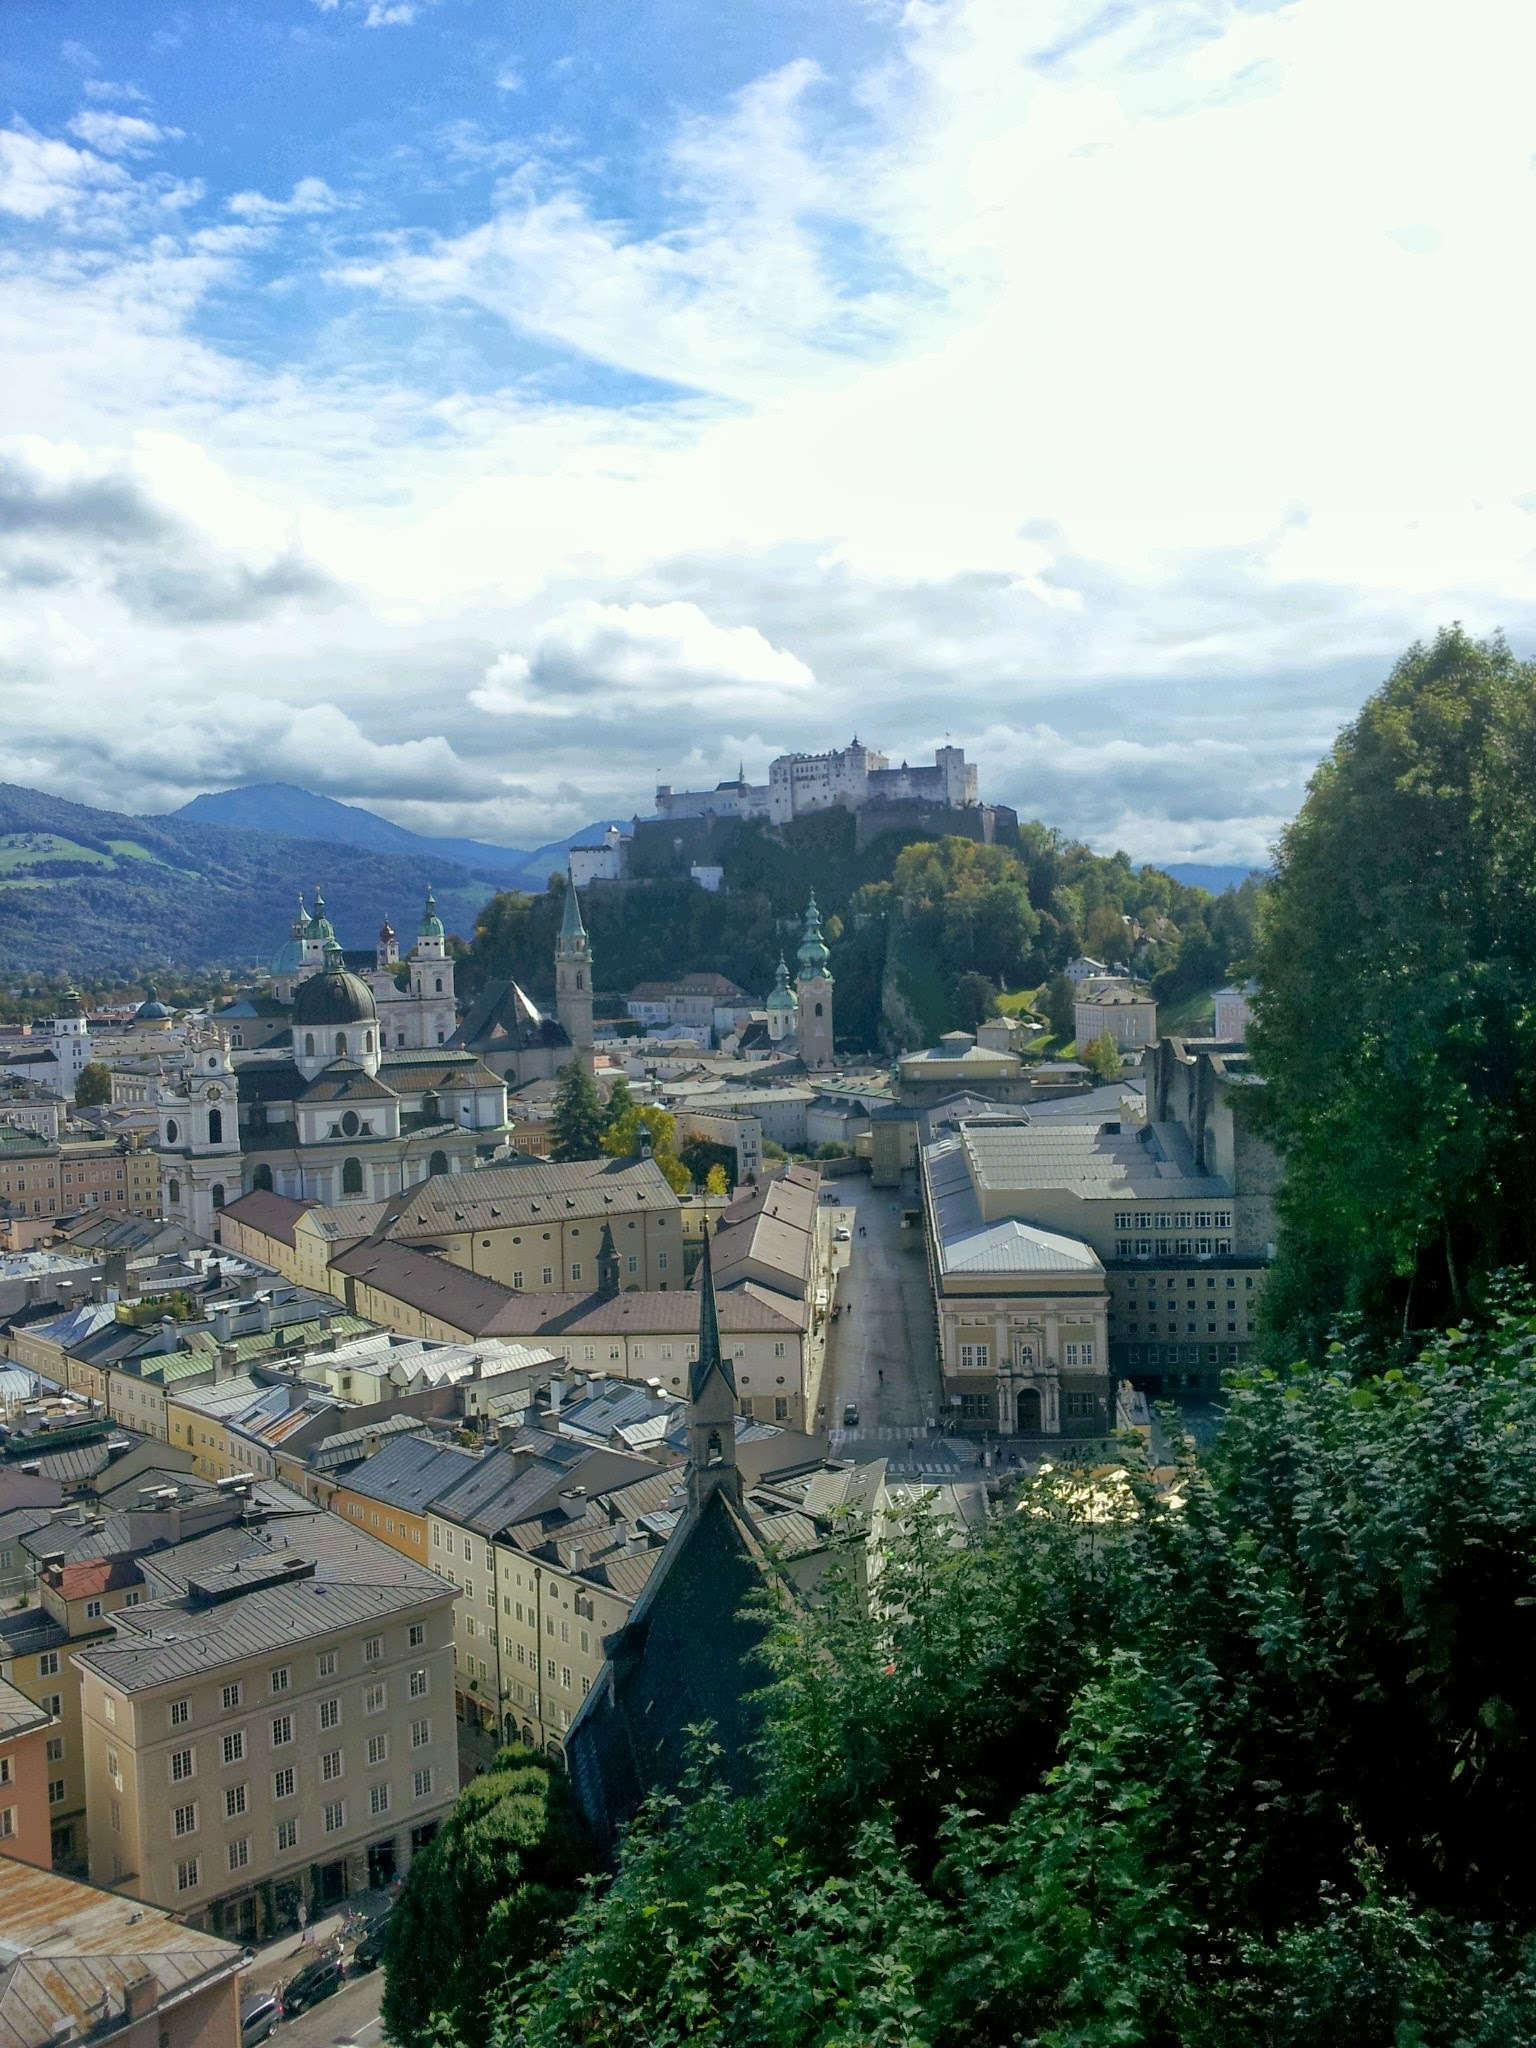
landscape, mountain, hill, town, mountain range, cityscape, vacation, village, landmark, tourism, austria, fortress, ruins, salzburg, aerial photography, hohensalzburg fortress, human settlement